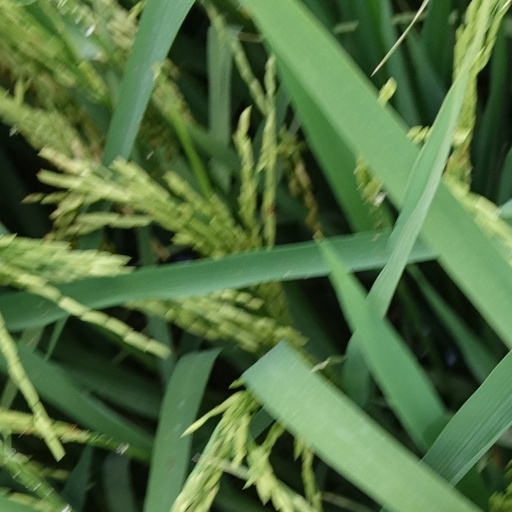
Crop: rice